Lexington Avenue–63rd Street station

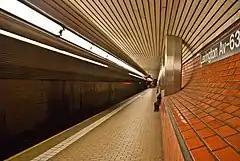
Upper platform in 2008, before reconstruction for a connection to the Second Avenue Subway

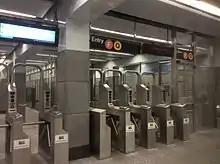
Eastern fare control

The IND side of the station, the southern side, had been completed in 1984, when it was named the Construction Achievement Project of the Year by the Metropolitan Section of the American Society of Civil Engineers. It opened for passenger service on October 29, 1989, along with the rest of the IND 63rd Street Line. Upon the station's opening, it operated as a typical one-track, one-side platform station on each level, with only the IND side in use, while the BMT side of each level was hidden beyond an orange tiled false wall. Switches on both levels connected the lines to the west of the station.